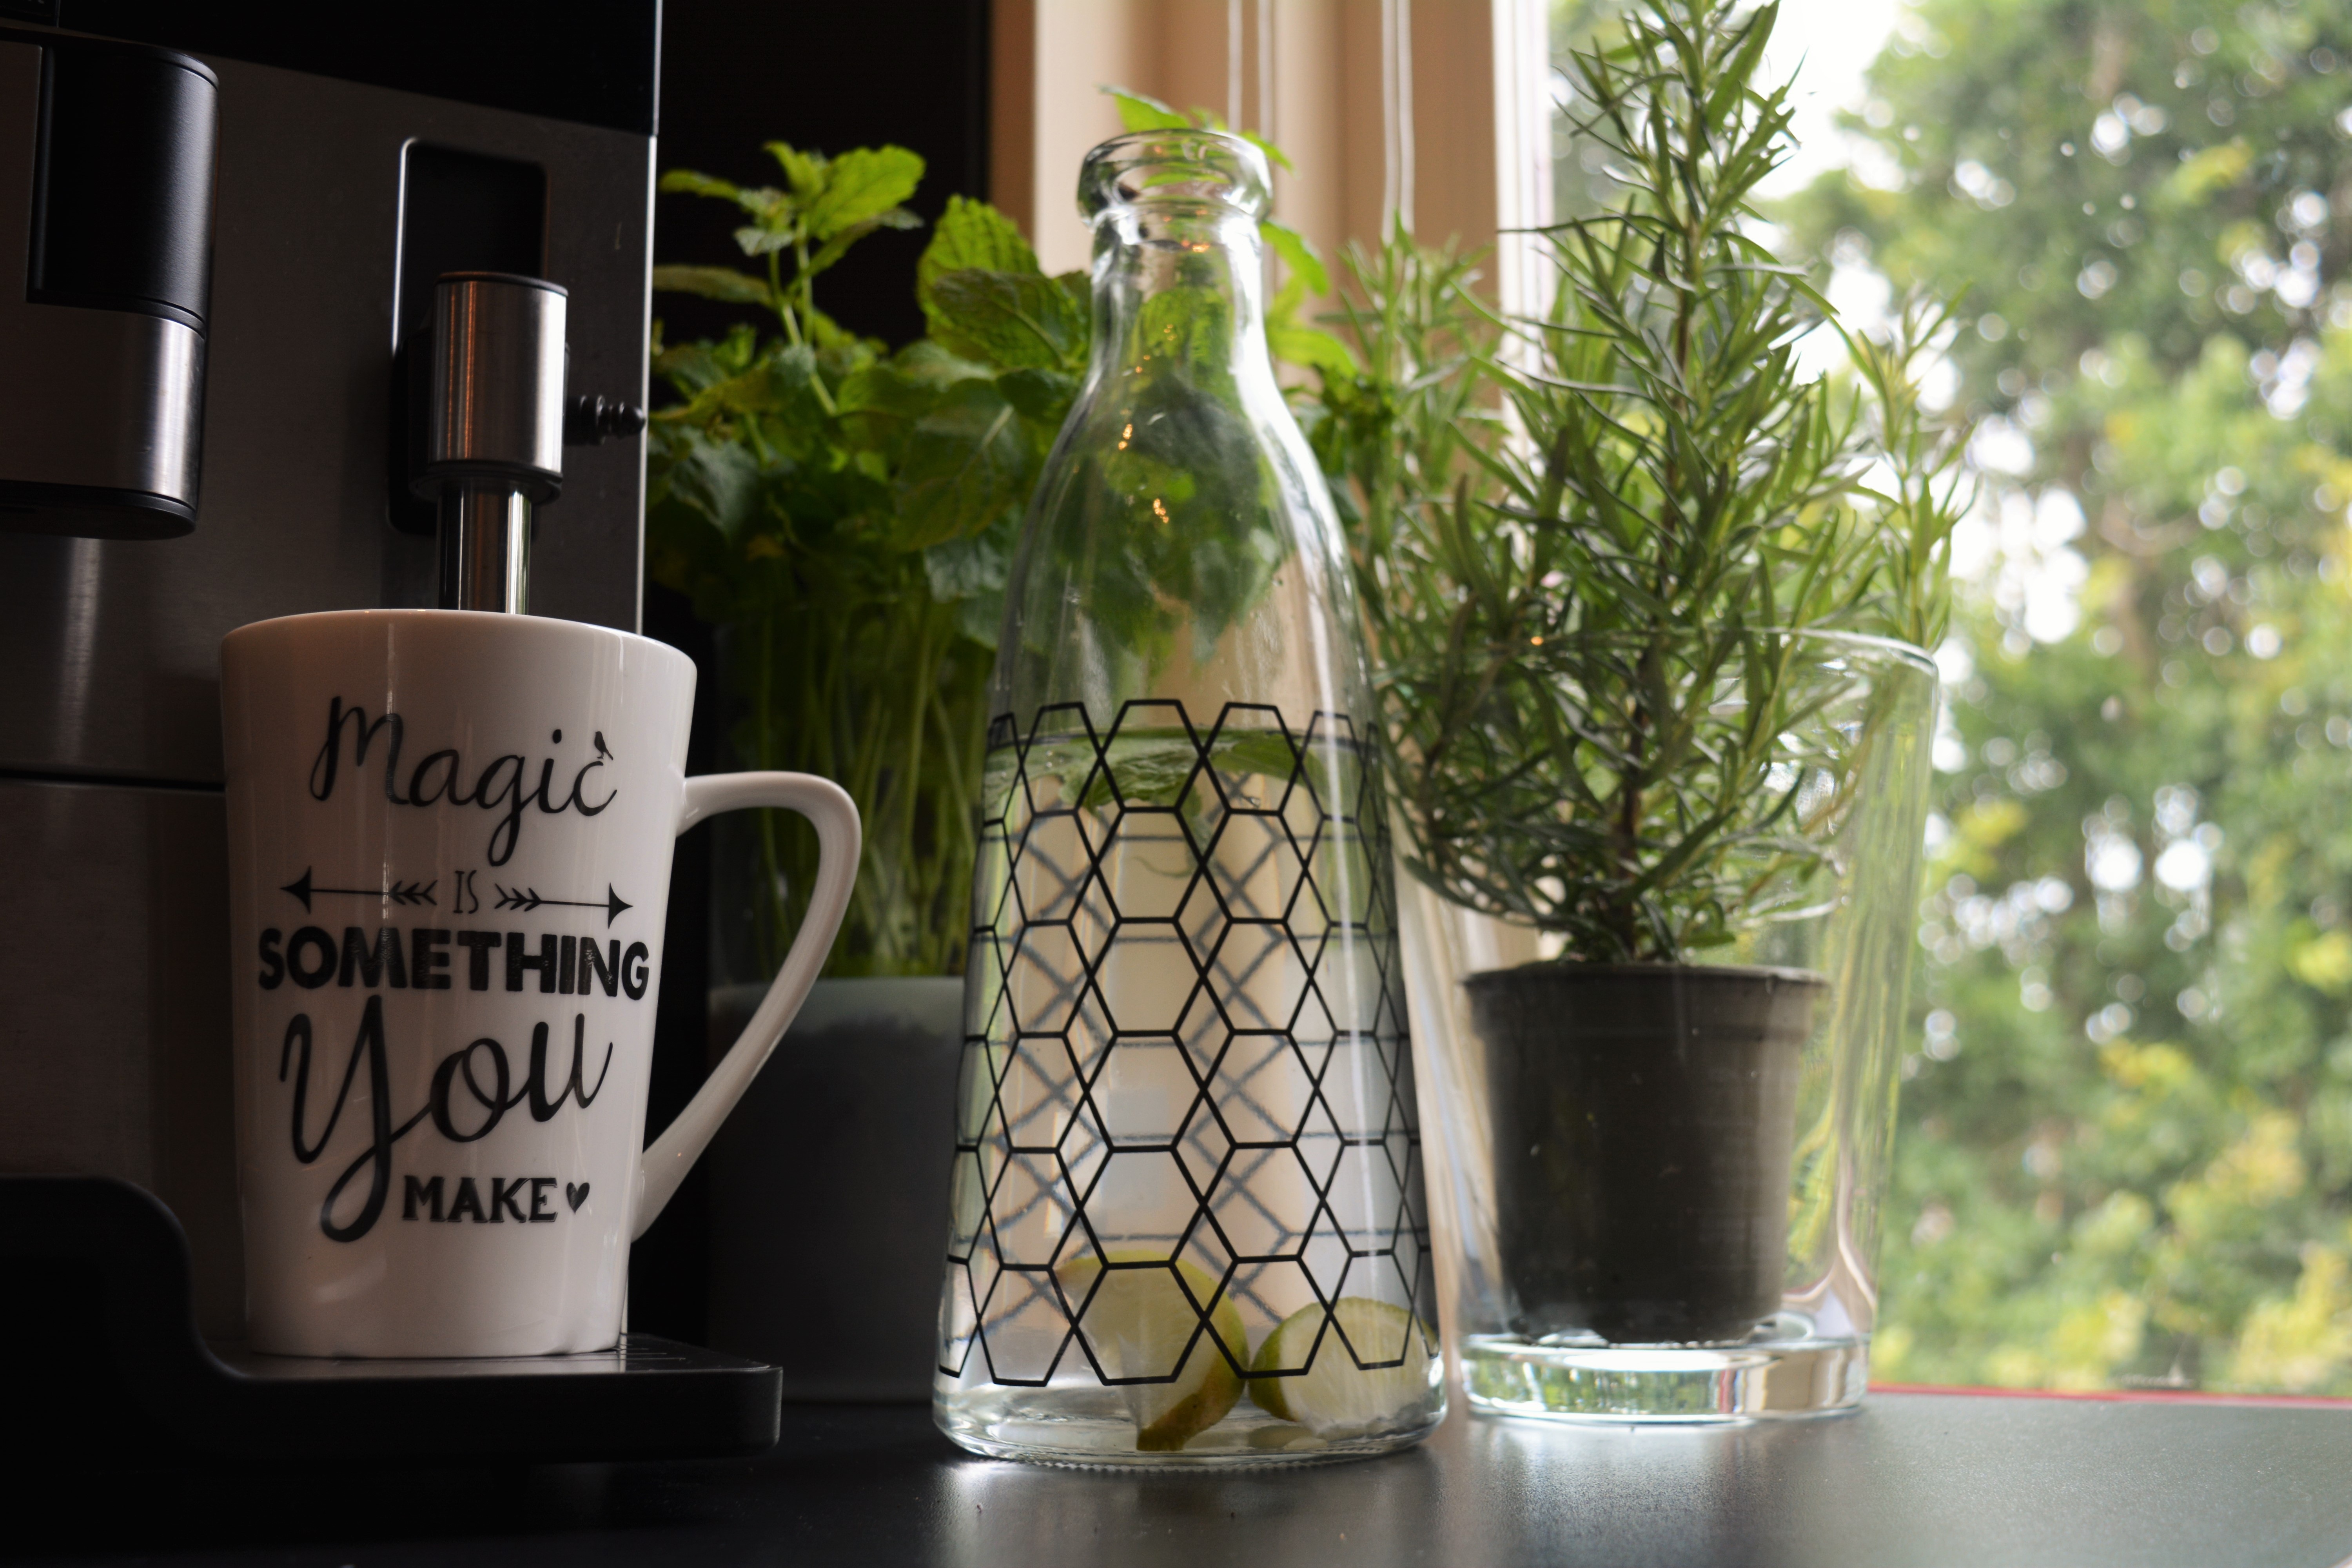
coffee, wine, flower, interior, food, produce, kitchen, drink, lighting, wine bottle, lime, style